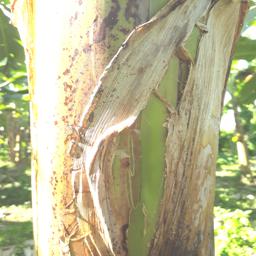
Label: PSEUDOSTEM WEEVIL